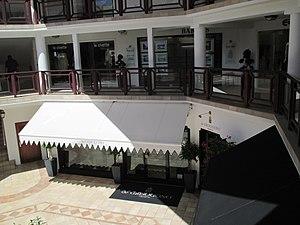
Bijouterie de Grisogono